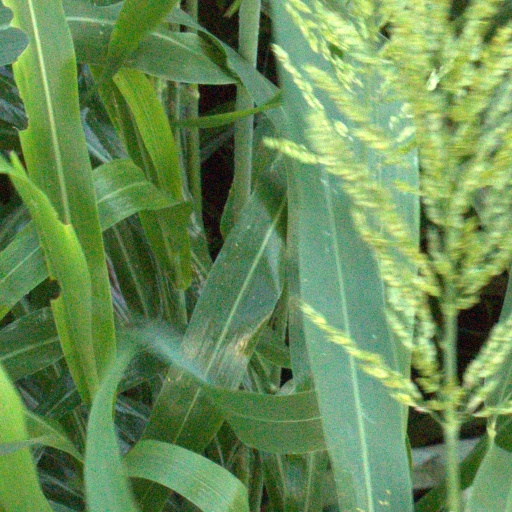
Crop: sorghum